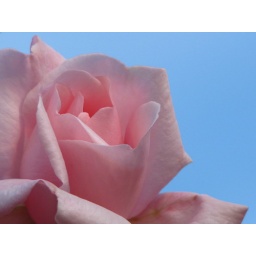
against the blue oktober sky